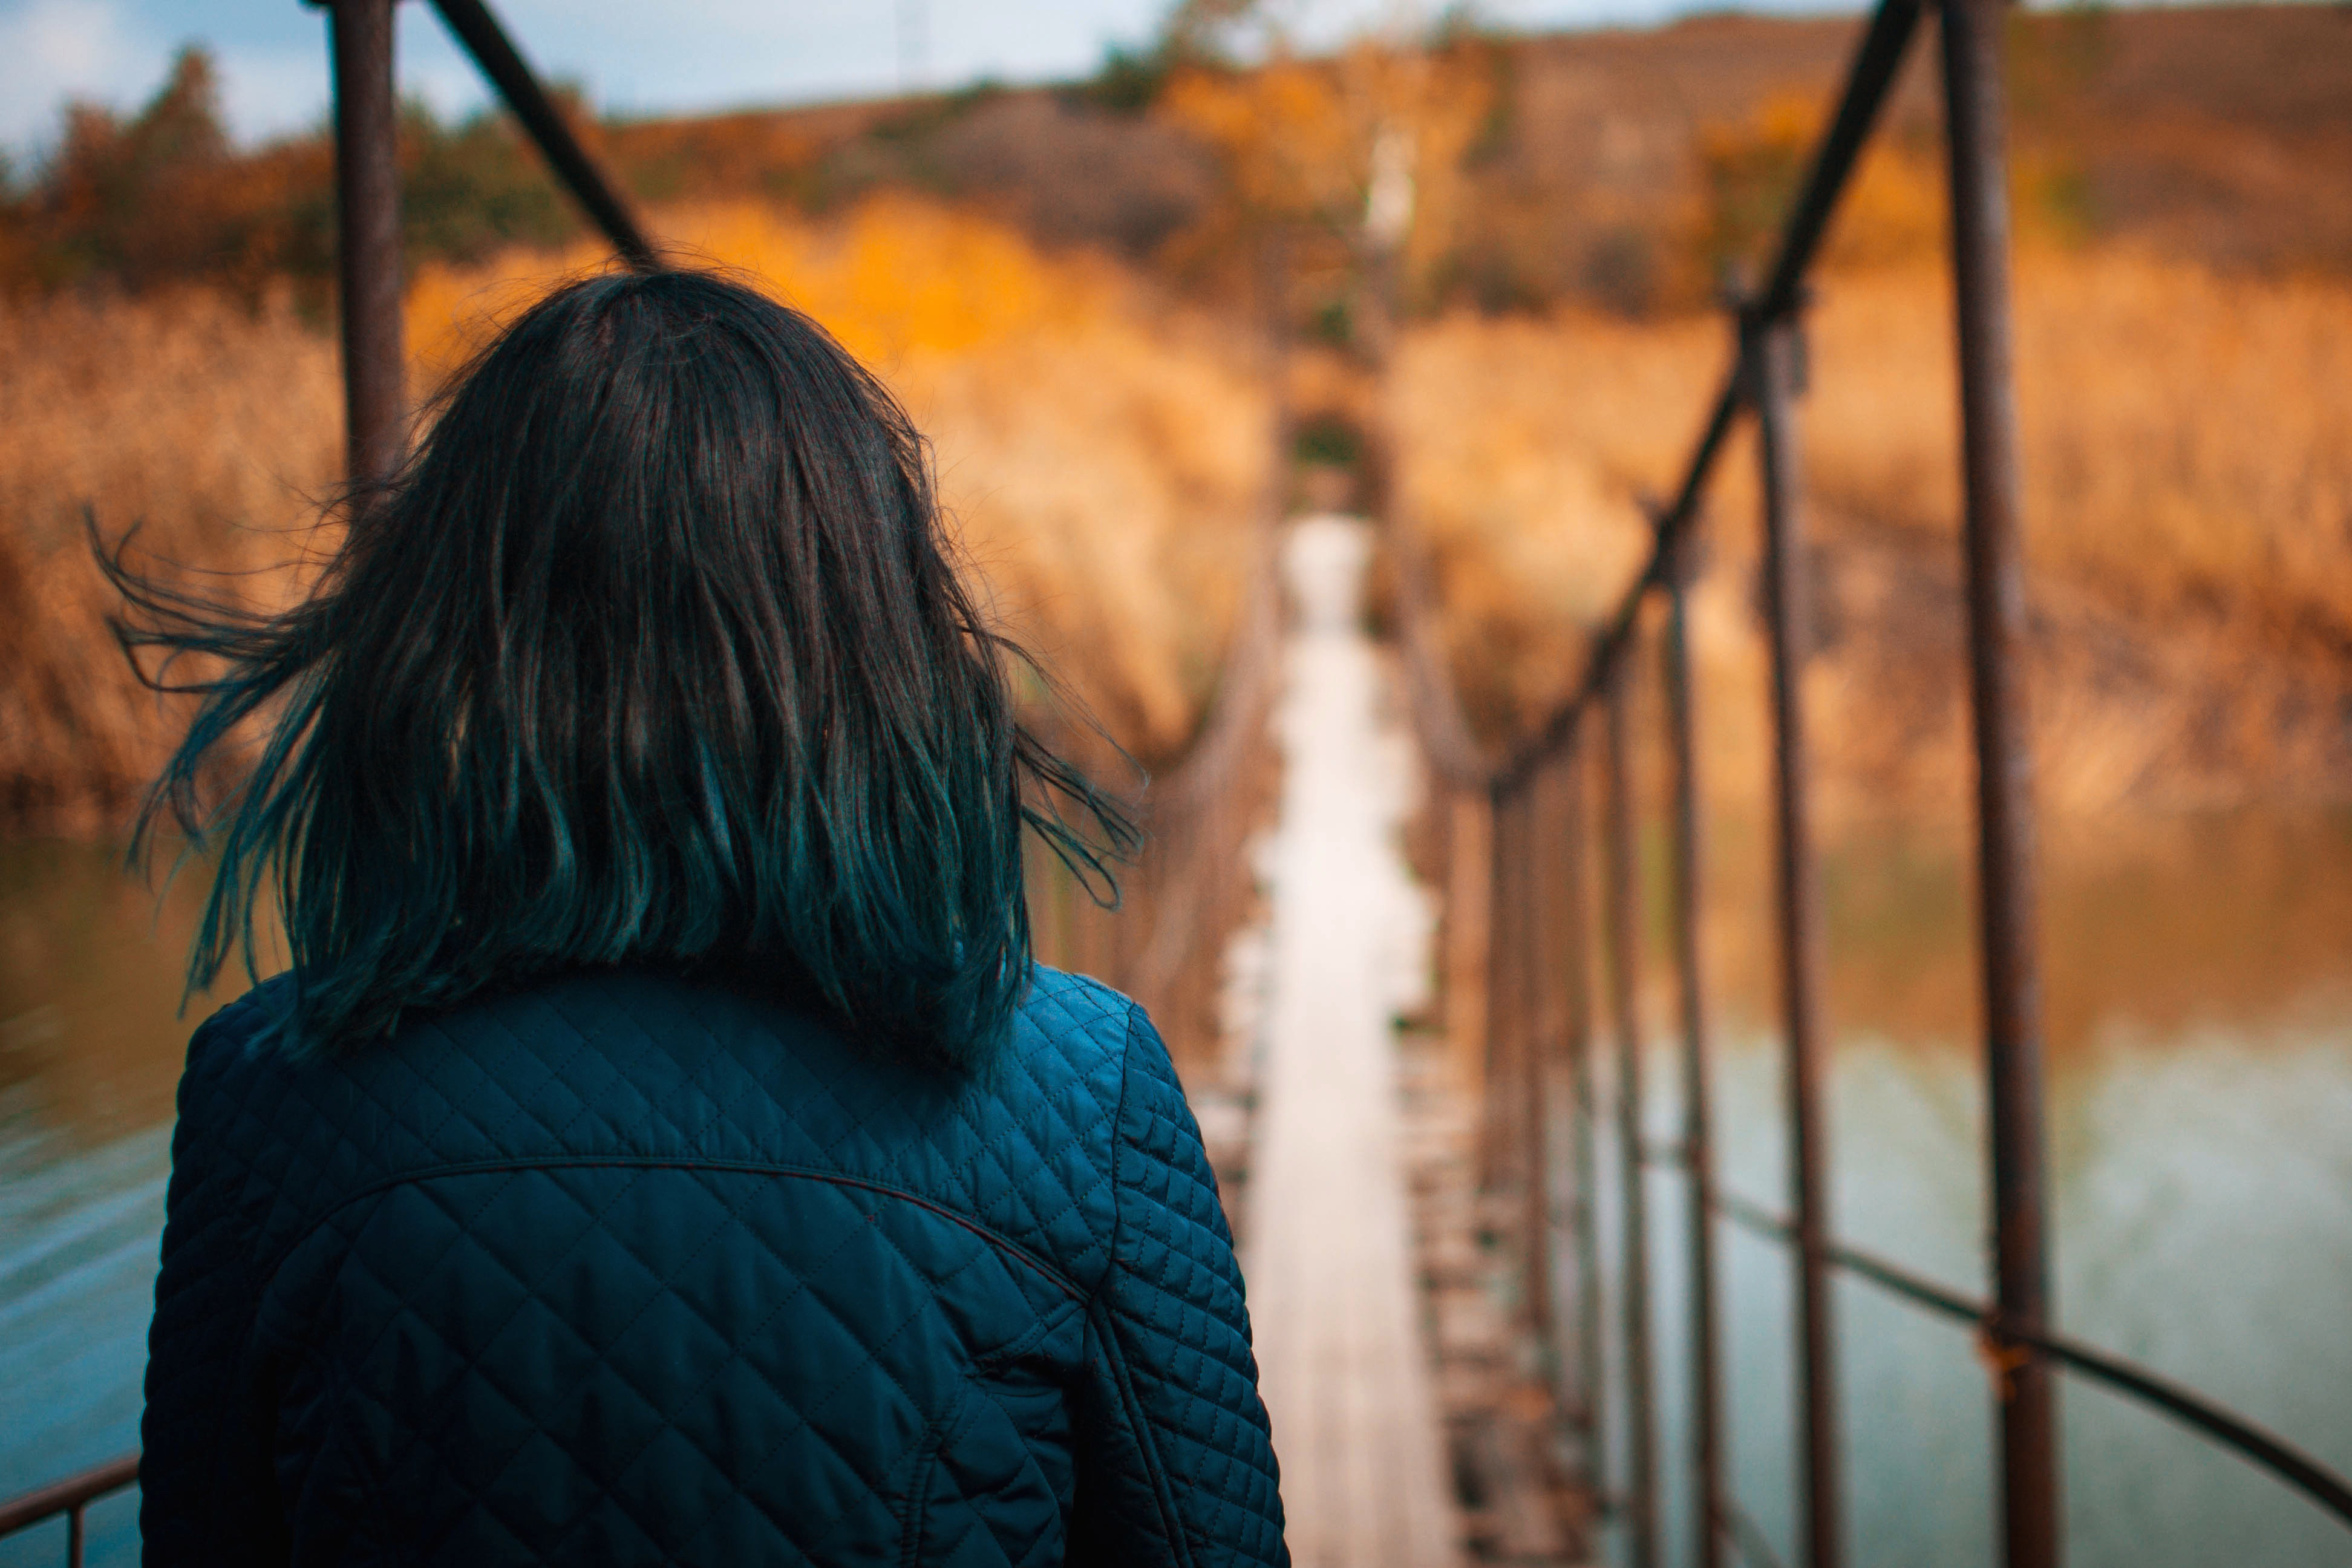
hair, sky, photography, long hair, tree, reflection, brown hair, smile, black hair